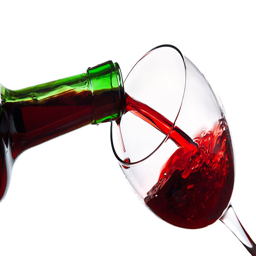
picture of red wine - possibly the best alcohol